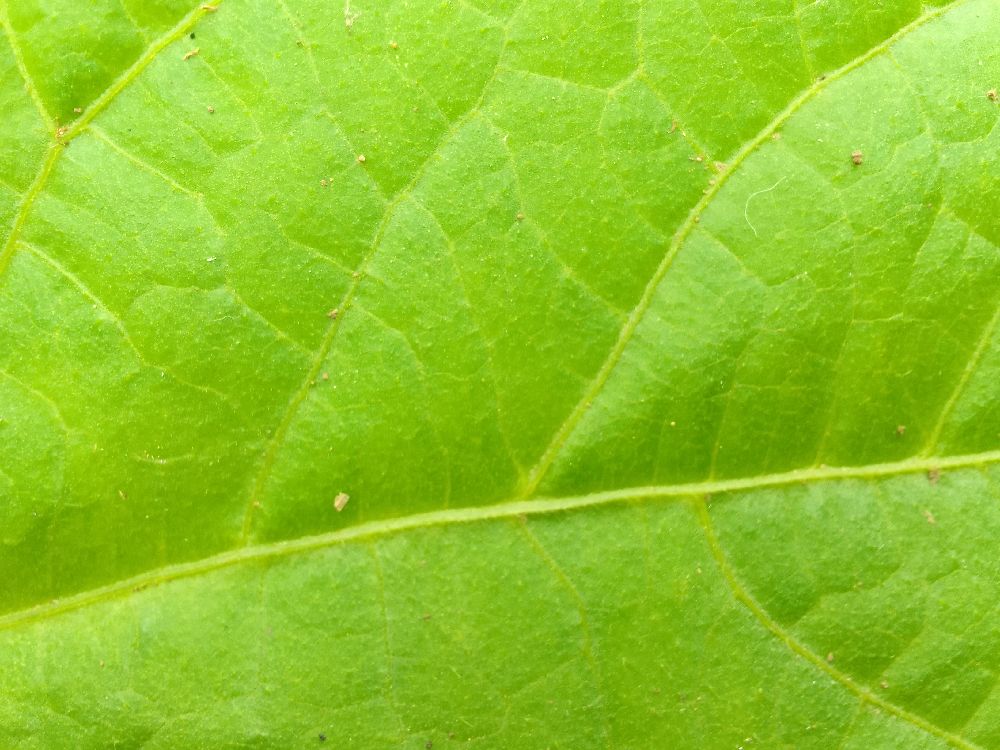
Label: healthy